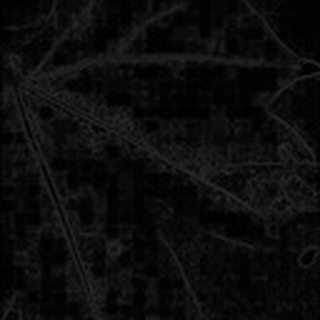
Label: cotton_bacterial_blight